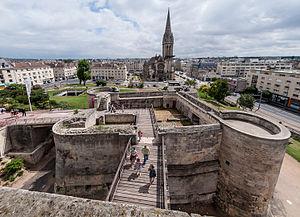
Barbacane de la porte Saint-Pierre, château de Caen
Dans la construction, le terme de barbacane recouvre plusieurs significations.